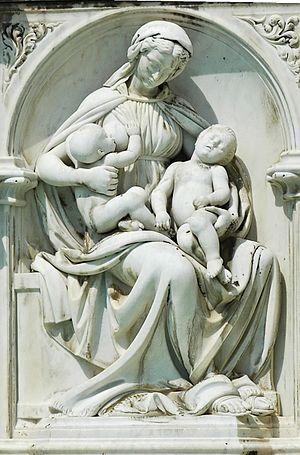
Panneau de la Fonte Gaia (Fontaine de la joie) sur la piazza del Campo de Sienne. Très abîmée par sa longue exposition aux éléments, la fontaine a été remplacée dans son intégralité en 1868 par une copie du sculpteur puriste Tito Sarrocchi (1824-1900).
La Fonte Gaia est une fontaine de Sienne, en Italie. Elle doit son nom à la joie manifestée par les Siennois le jour de son inauguration.